West Manchester Town Center

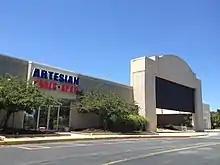
Exterior view of former West Manchester Mall, July 2012

West Manchester Town Center is an open-air shopping center in West Manchester Township, York County, Pennsylvania, west of the city of York. It replaces the former West Manchester Mall, an enclosed, one-story shopping mall.